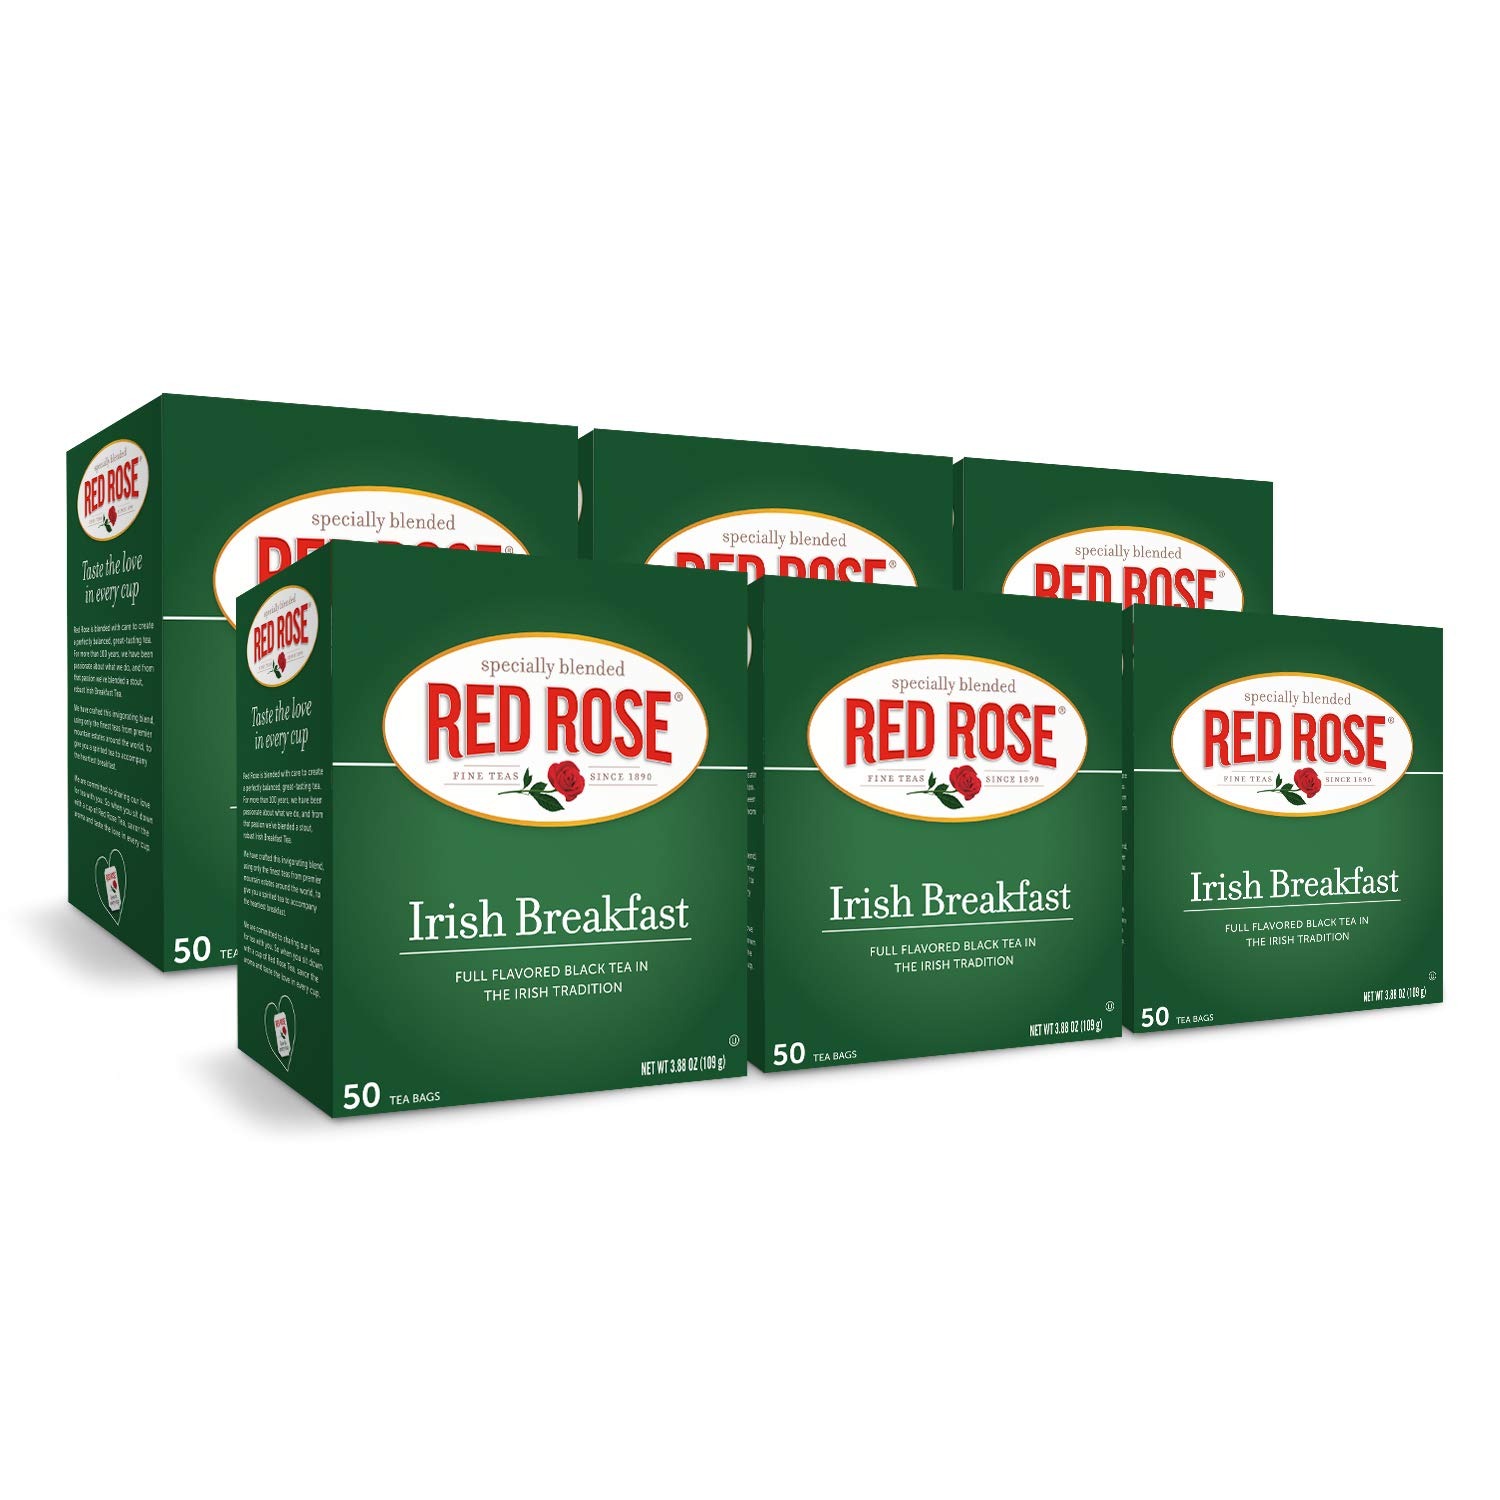
Item Name: Red Rose Irish Breakfast Tea Specially Blended Strong Robust Black Tea with 50 Individually Wrapped Tea Bags Per Box (Pack of 6) Contains Caffeine Brew Hot/Cold Full Flavored Black Breakfast Tea
Bullet Point 1: IRISH BREAKFAST TEA- Red Rose Irish Breakfast Tea Specially Blended Tea makes full-flavored black tea that captures the centuries-old tradition of Breakfast tea. Enjoy a cup of the natural goodness of black tea that is complimented perfectly with milk and sugar. For more than 100 years, we have been passionate about what we do, dedicated to using only the finest teas from premier mountain estates around the world.
Bullet Point 2: SINGLE SERVE BLACK TEA BAGS- Each box has 50 individually wrapped tea bags with tag. Steep for 3-5 minutes for the perfect cup of Irish Breakfast Tea which delivers a flavorful and smooth tea experience.
Bullet Point 3: TEA BENEFITS- Our Irish Breakfast Tea makes an amazing cup of fine tea that promotes overall health and well-being. Black Tea contributes to total water intake, promoting hydration.
Bullet Point 4: EXCEPTIONAL QUALITY: Red Rose Tea was founded in 1890. We're passionate about continuing the Red Rose tradition to craft full-bodied, rich tea blends made for the tea lover with the same care established more than a century ago.
Bullet Point 5: LOVE IN EVERY CUP- Our Red Rose Irish Breakfast Tea is blended with care to create a perfectly balanced, great-tasting cup of our classic blend that demonstrates our passion for a superior tea experience. So, when you sit down with a cup of Red Rose Tea, savor the aroma and taste the love in every cup.
Value: 300.0
Unit: Count

Price: 34.99